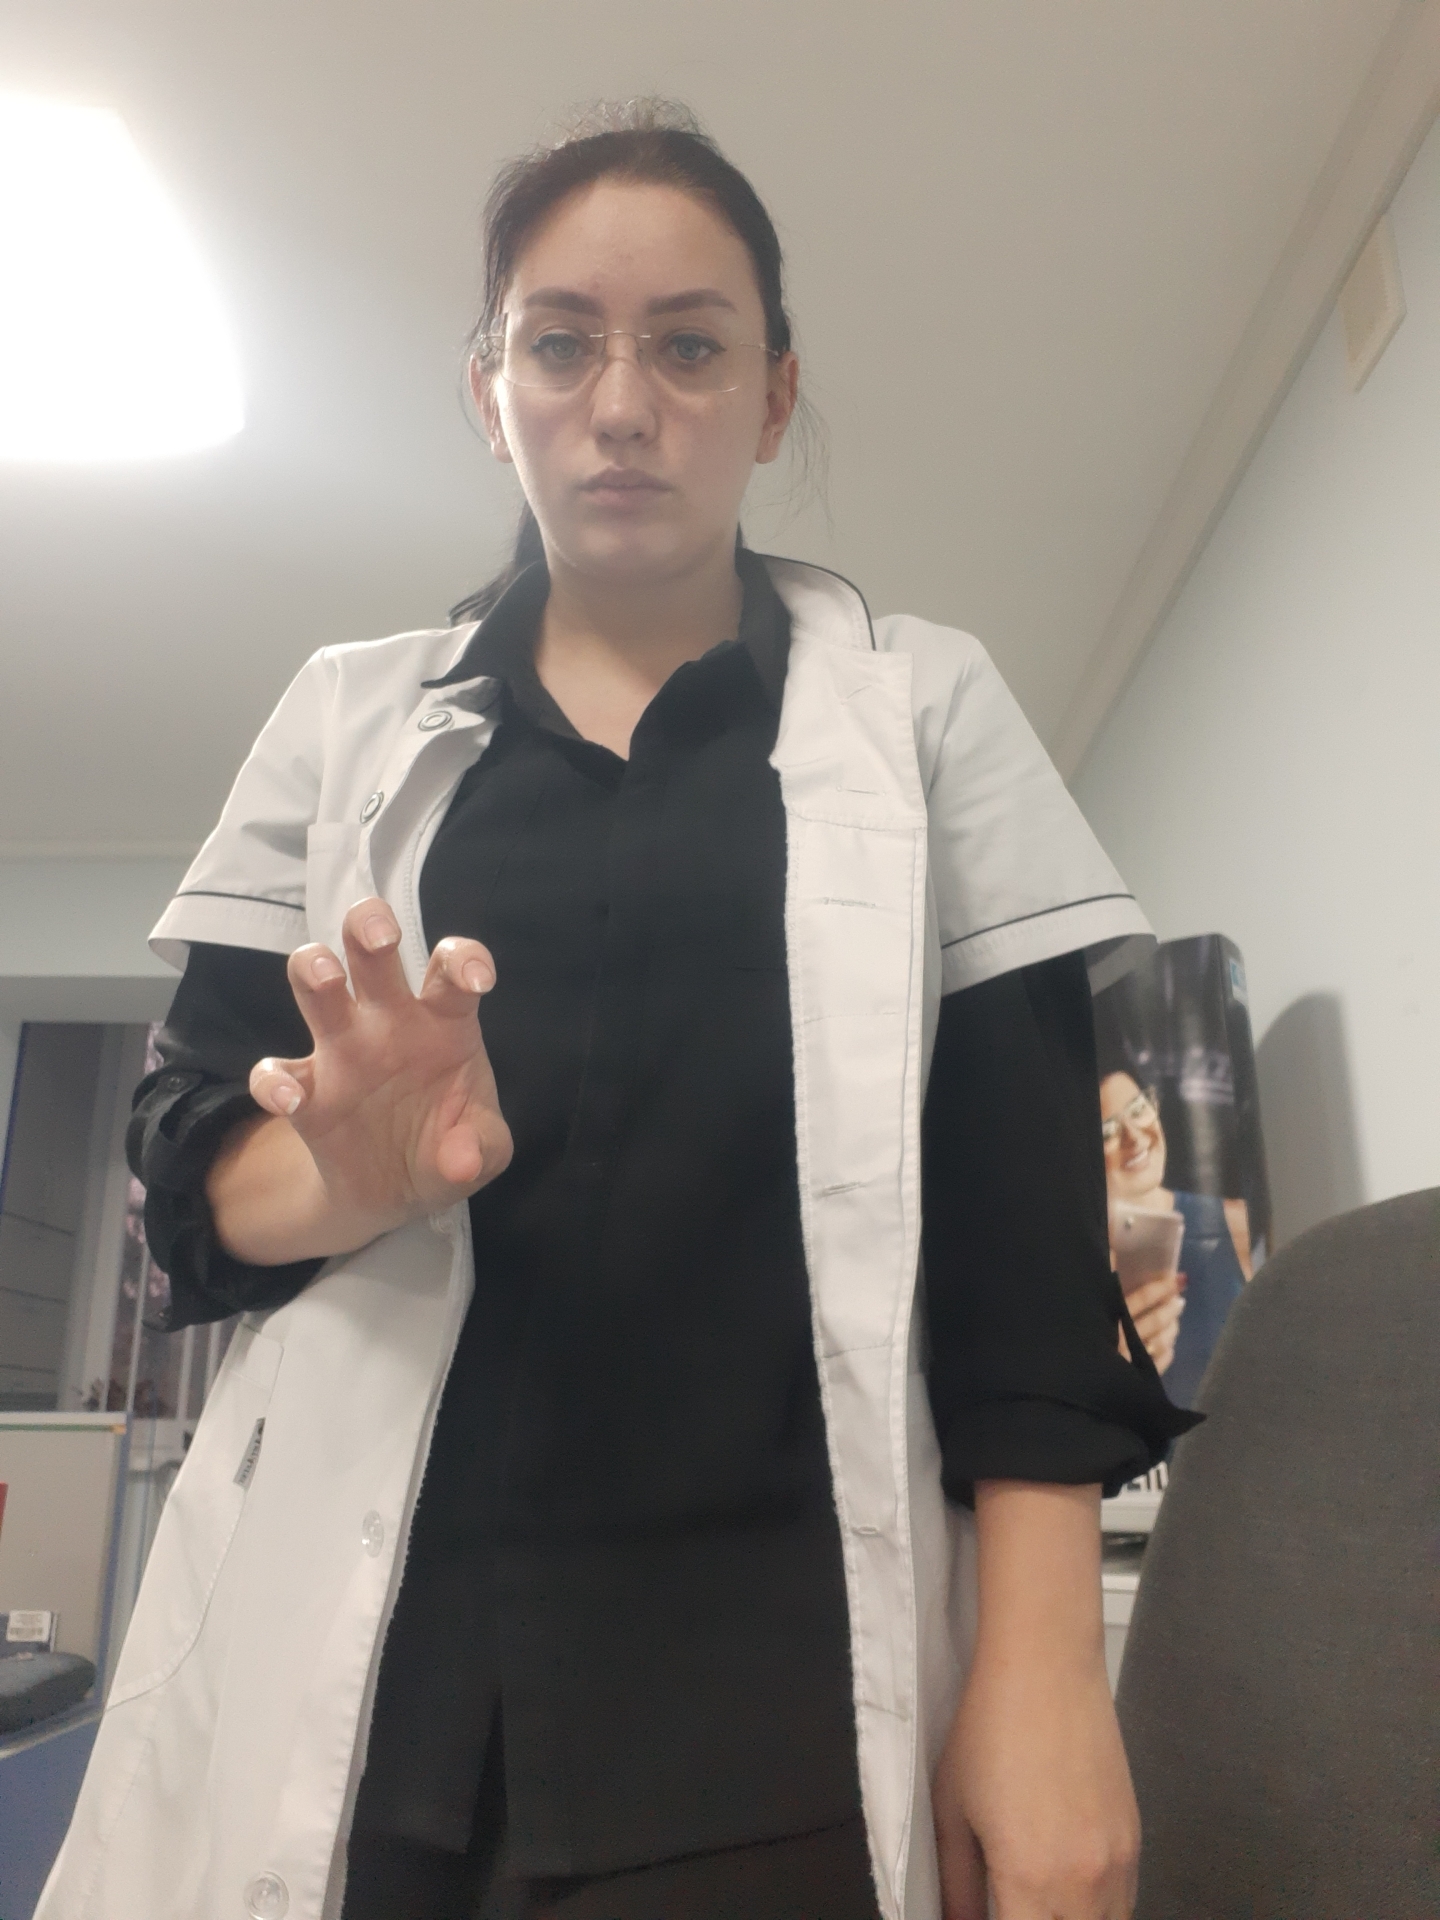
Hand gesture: grabbing